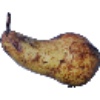
Label: Pear Abate 1